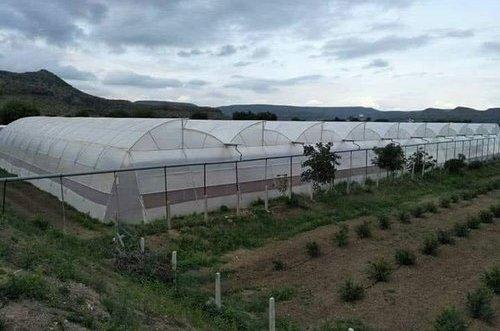
Hizi ni chafu za rangi ya jeupe na ndani yake labda ni mimea tafauti tafauti na kando ya mimea hii kuna miti enye rangi ya kijani kibichi.